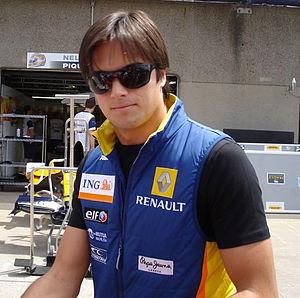
Nelson Piquet au Grand Prix du Canada 2008 Português: Nelson Piquet no Grand Prix do Canada 2008